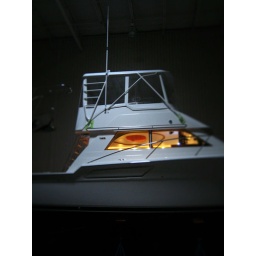
A rebuilt 43 foot Tiara convertible inside of the building before being put in the water the next morning.